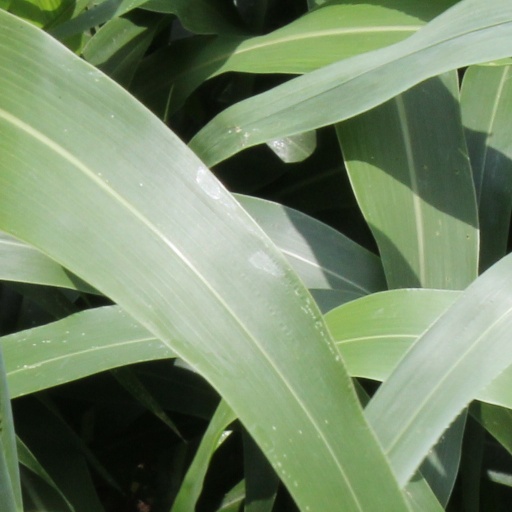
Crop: sorghum